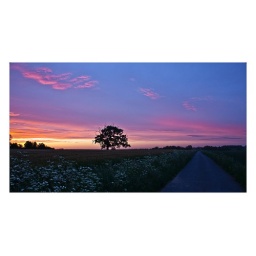
This tree seems to be in alot of photos of Langold. I like the sky in this one tho.